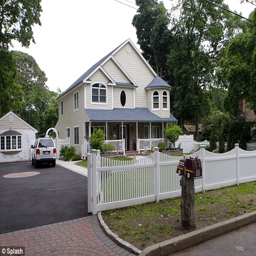
terror : the family 's new home , was not the retreat they hoped it would be